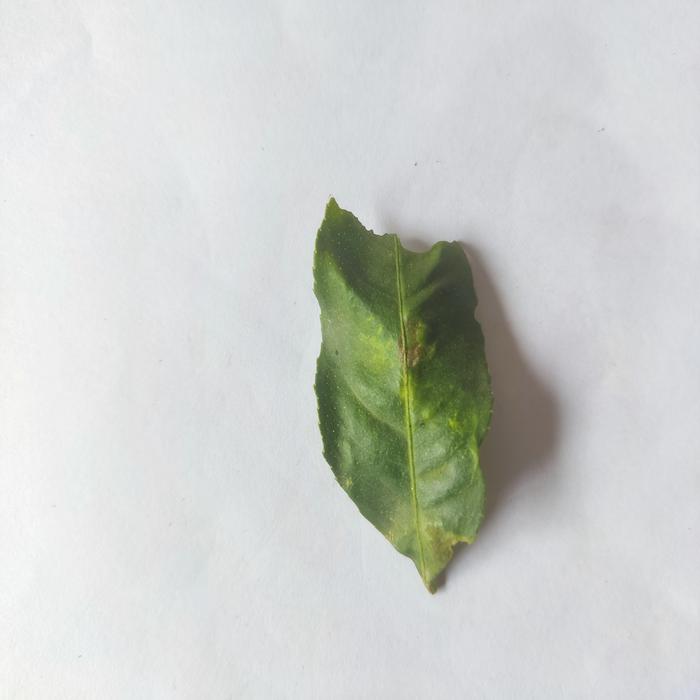
Crop: Lemon
Leaf condition: Leaf_Curl